Hashtag activism

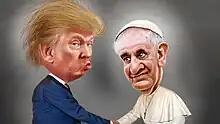
"Pope Francis shocks world, endorses Donald Trump for president"

Kony 2012 is a short film produced by Invisible Children, Inc. (authors of "Invisible Children"). It was released on March 5, 2012.